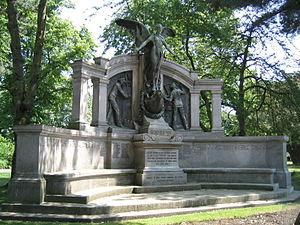
Cette page dresse une liste de personnalités mortes au cours de l'année 1912 présentée dans l'ordre chronologique.
Le naufrage du Titanic a mis fin à la traversée inaugurale du RMS Titanic, un paquebot qui devait relier Southampton à New York. Il se déroule dans la nuit du 14 au 15 avril 1912 dans l'océan Atlantique Nord au large de Terre-Neuve. Le navire heurte un iceberg sur tribord le dimanche 14 avril 1912 à 23 h 40 et coule en moins de trois heures, à 2 h 20. Entre 1 490 et 1 520 personnes périssent, ce qui fait de ce naufrage l'une des plus grandes catastrophes maritimes en temps de paix et la plus meurtrière pour l'époque. De nombreuses personnalités périssent durant le naufrage, parmi lesquelles les milliardaires Benjamin Guggenheim et John Jacob Astor.